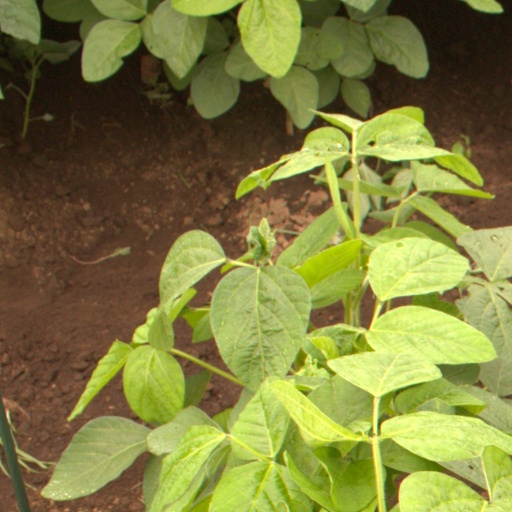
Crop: soybean